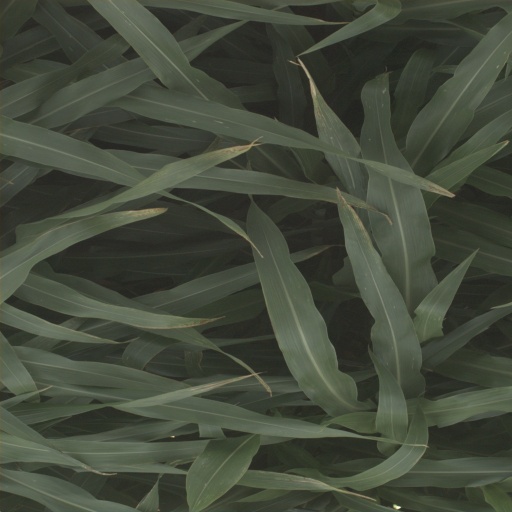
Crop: sorghum